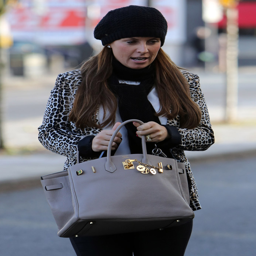
the many bags of person